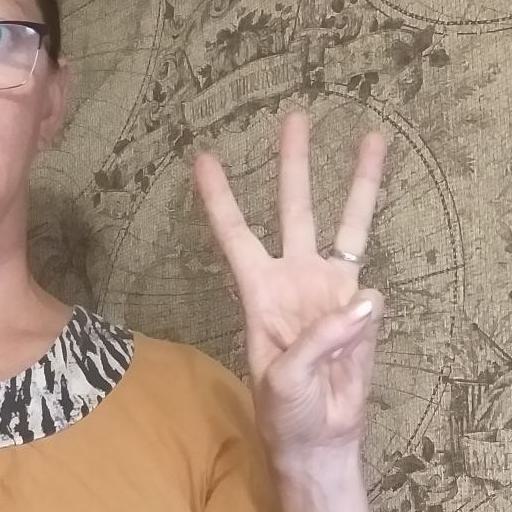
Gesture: three